Jens Haaning

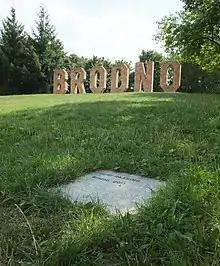
"Bródno" – Bródno Sculpture Park in Warsaw (Poland)

Jens Haaning (born 1965) is a Danish conceptual, contemporary artist living and working in Copenhagen. His subject matter includes changing society in the West, power and communication in the global society, migration, displacement, nationalism, and human coexistence.